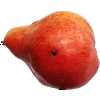
Label: Pear Red 1